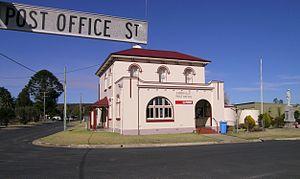
Emmaville est un village des Northern Tablelands, une région de Nouvelle-Galles du Sud en Australie à 662 kilomètres au nord-nord-ouest de Sydney.